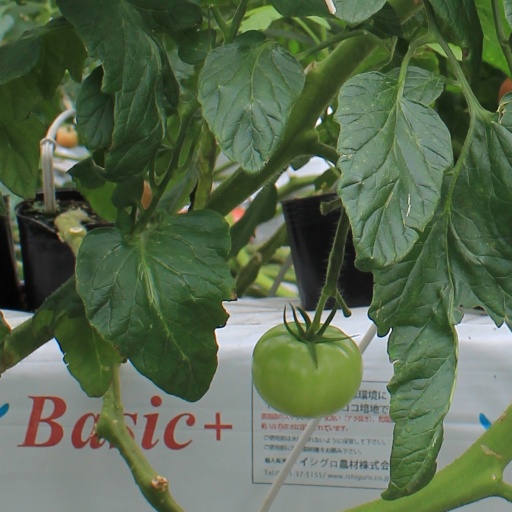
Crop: tomato